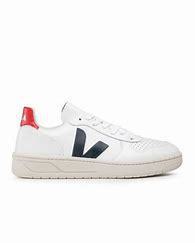
Brand: Veja
Model: 100